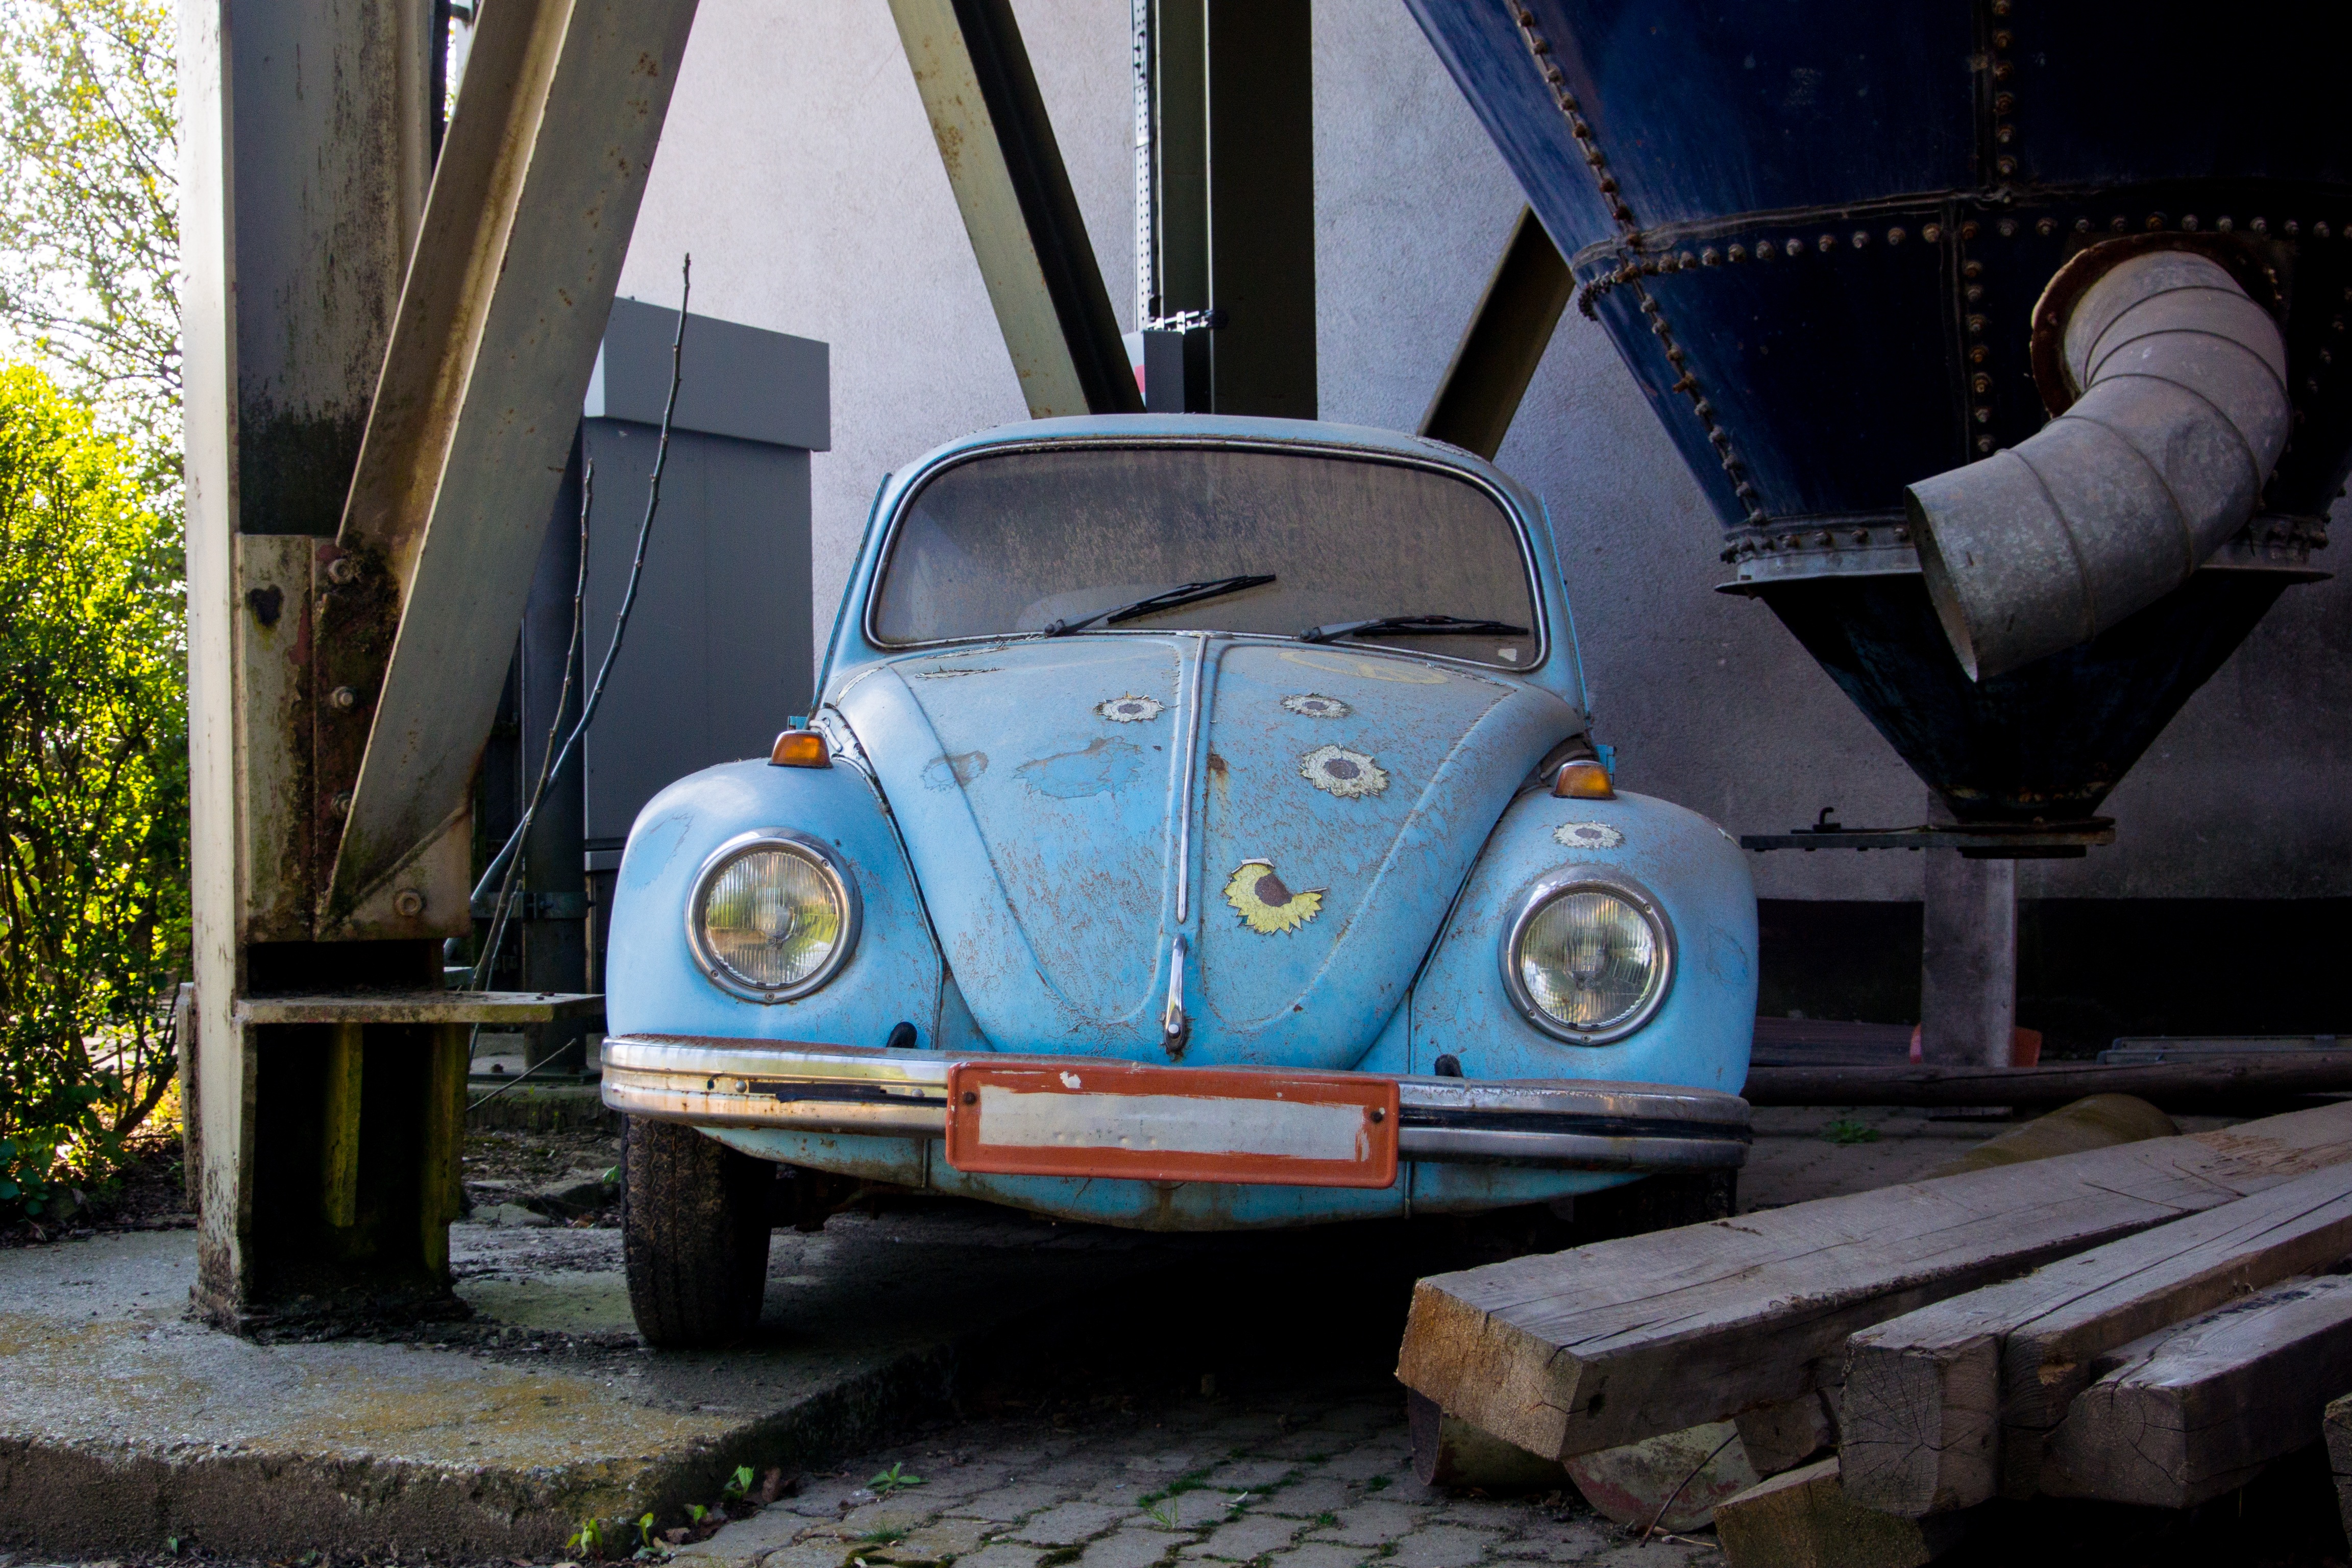
car, vw, volkswagen, old, transport, vehicle, broken, auto, dirty, blue, automotive, vintage car, herbie, vw beetle, rusty, classic, beetle, antique car, land vehicle, volkswagen beetle, automobile make, automotive design